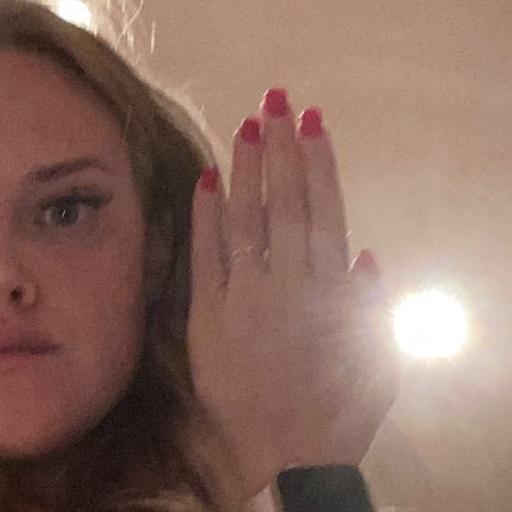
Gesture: stop_inverted